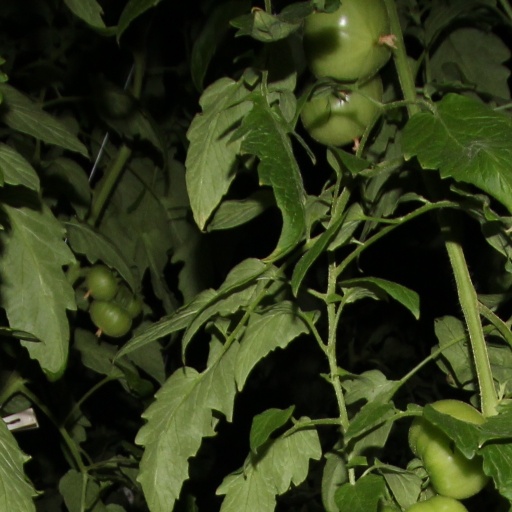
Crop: tomato